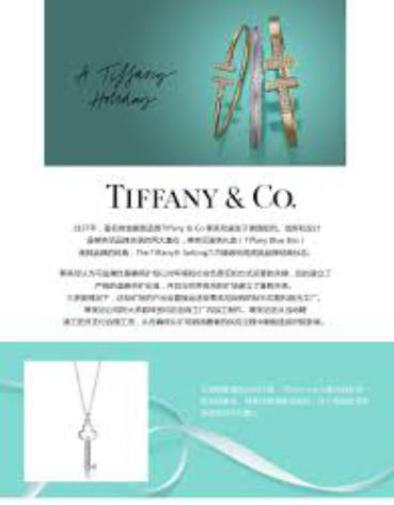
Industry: Clothes